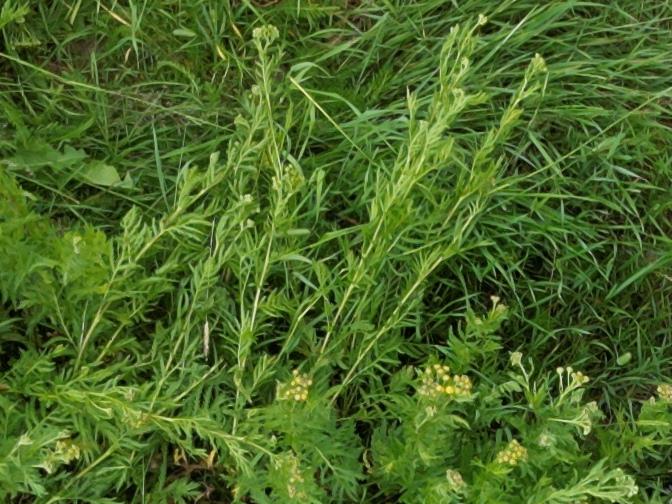
Flowers visible: yarrow flowers, yarrow flowers, yarrow flowers, yarrow flowers